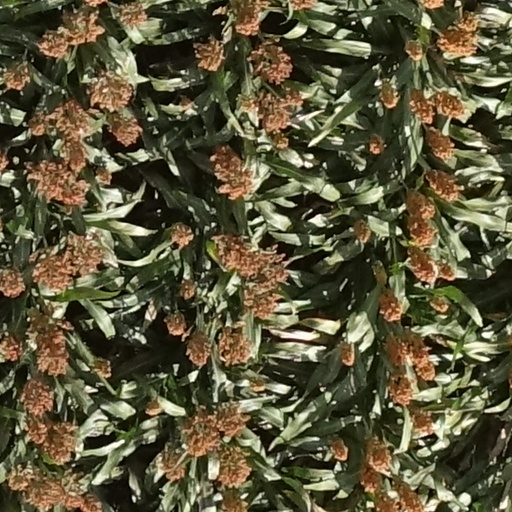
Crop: sorghum